Willis Polk

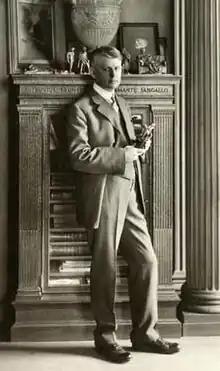

Willis Jefferson Polk (October 3, 1867 – September 10, 1924) was an American architect, best known for his work in San Francisco, California. For ten years, he was the West Coast representative of D.H. Burnham & Company. In 1915, Polk oversaw the architectural committee for the Panama–Pacific International Exposition (PPIE).